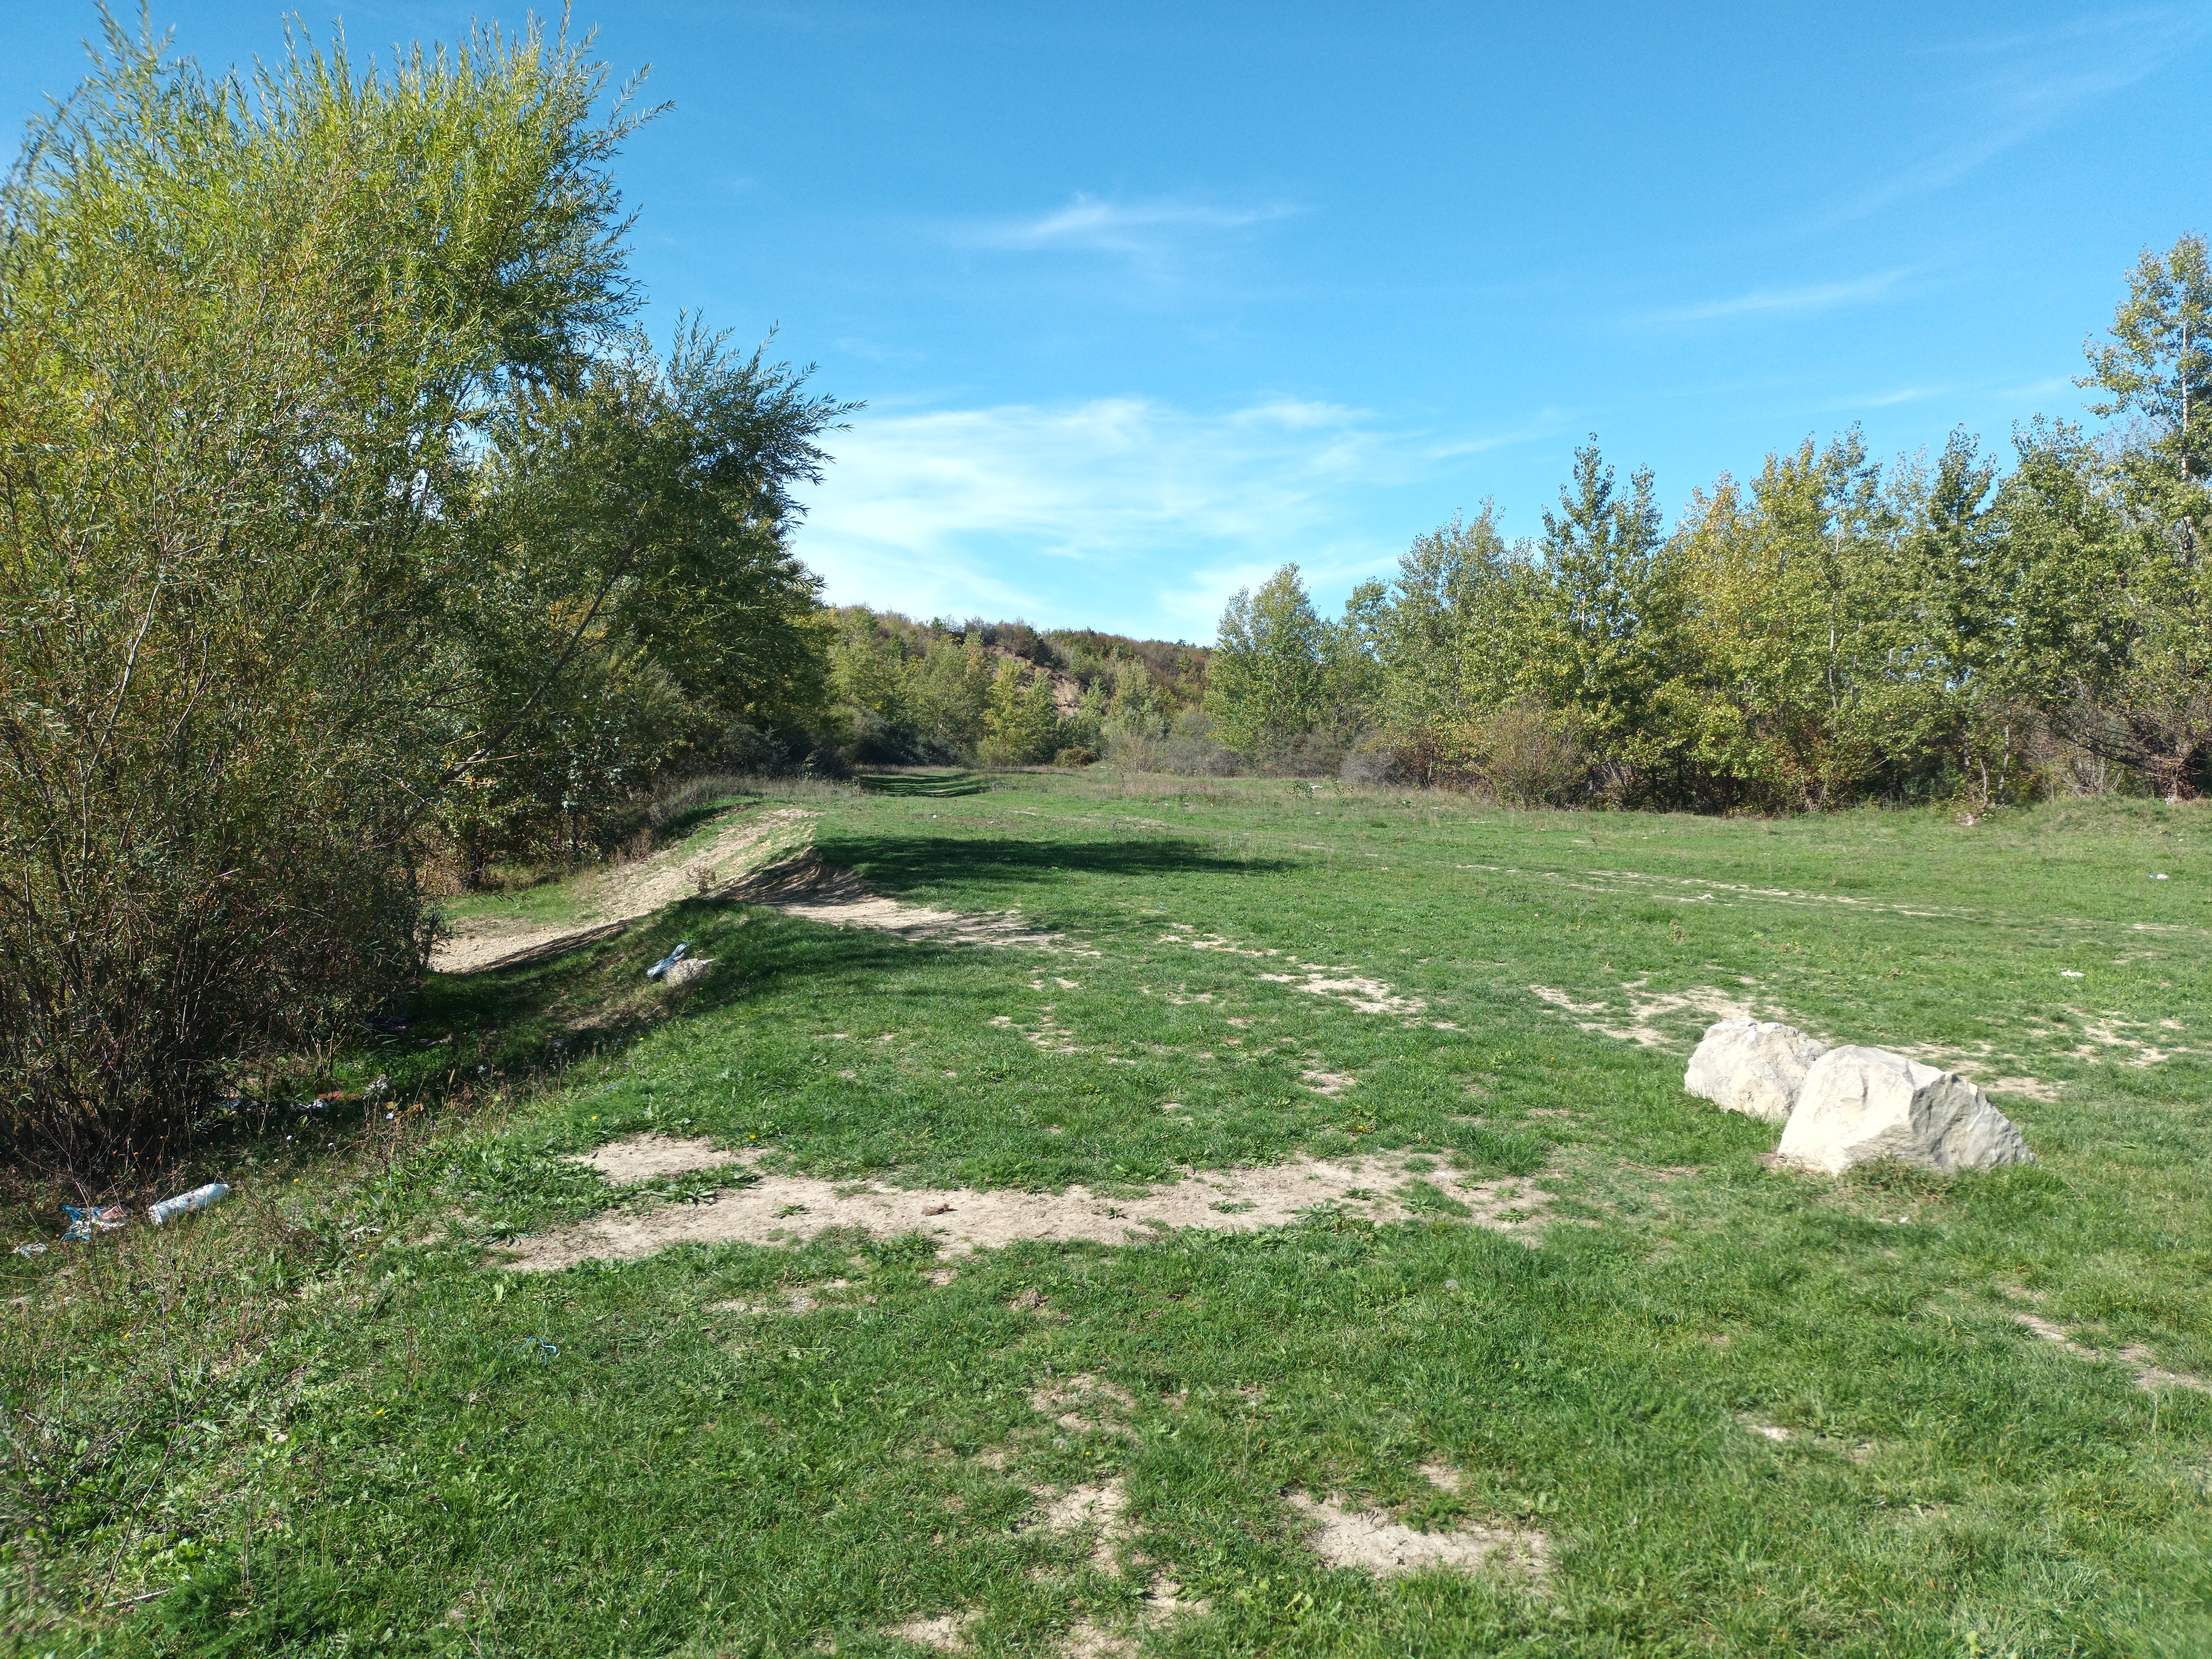
natural, sky, cloud, plant, plant community, ecoregion, natural landscape, tree, land lot, grassland, landscape, plain, groundcover, shrub, meadow, grass, grass family, prairie, pasture, hill, road, soil, field, shrubland, landscaping, rock, garden, forest, herbaceous plant, steppe, path, trail, yard, wildlife, plantation